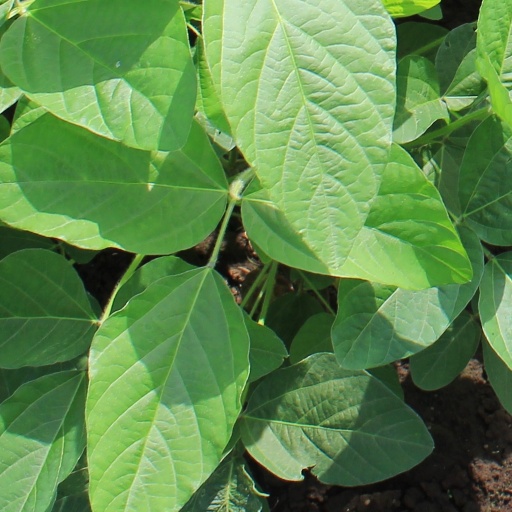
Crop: soybean